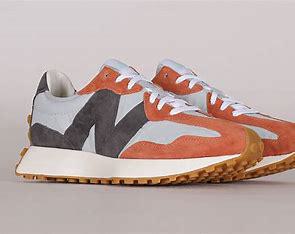
Brand: New
Model: Balance 327